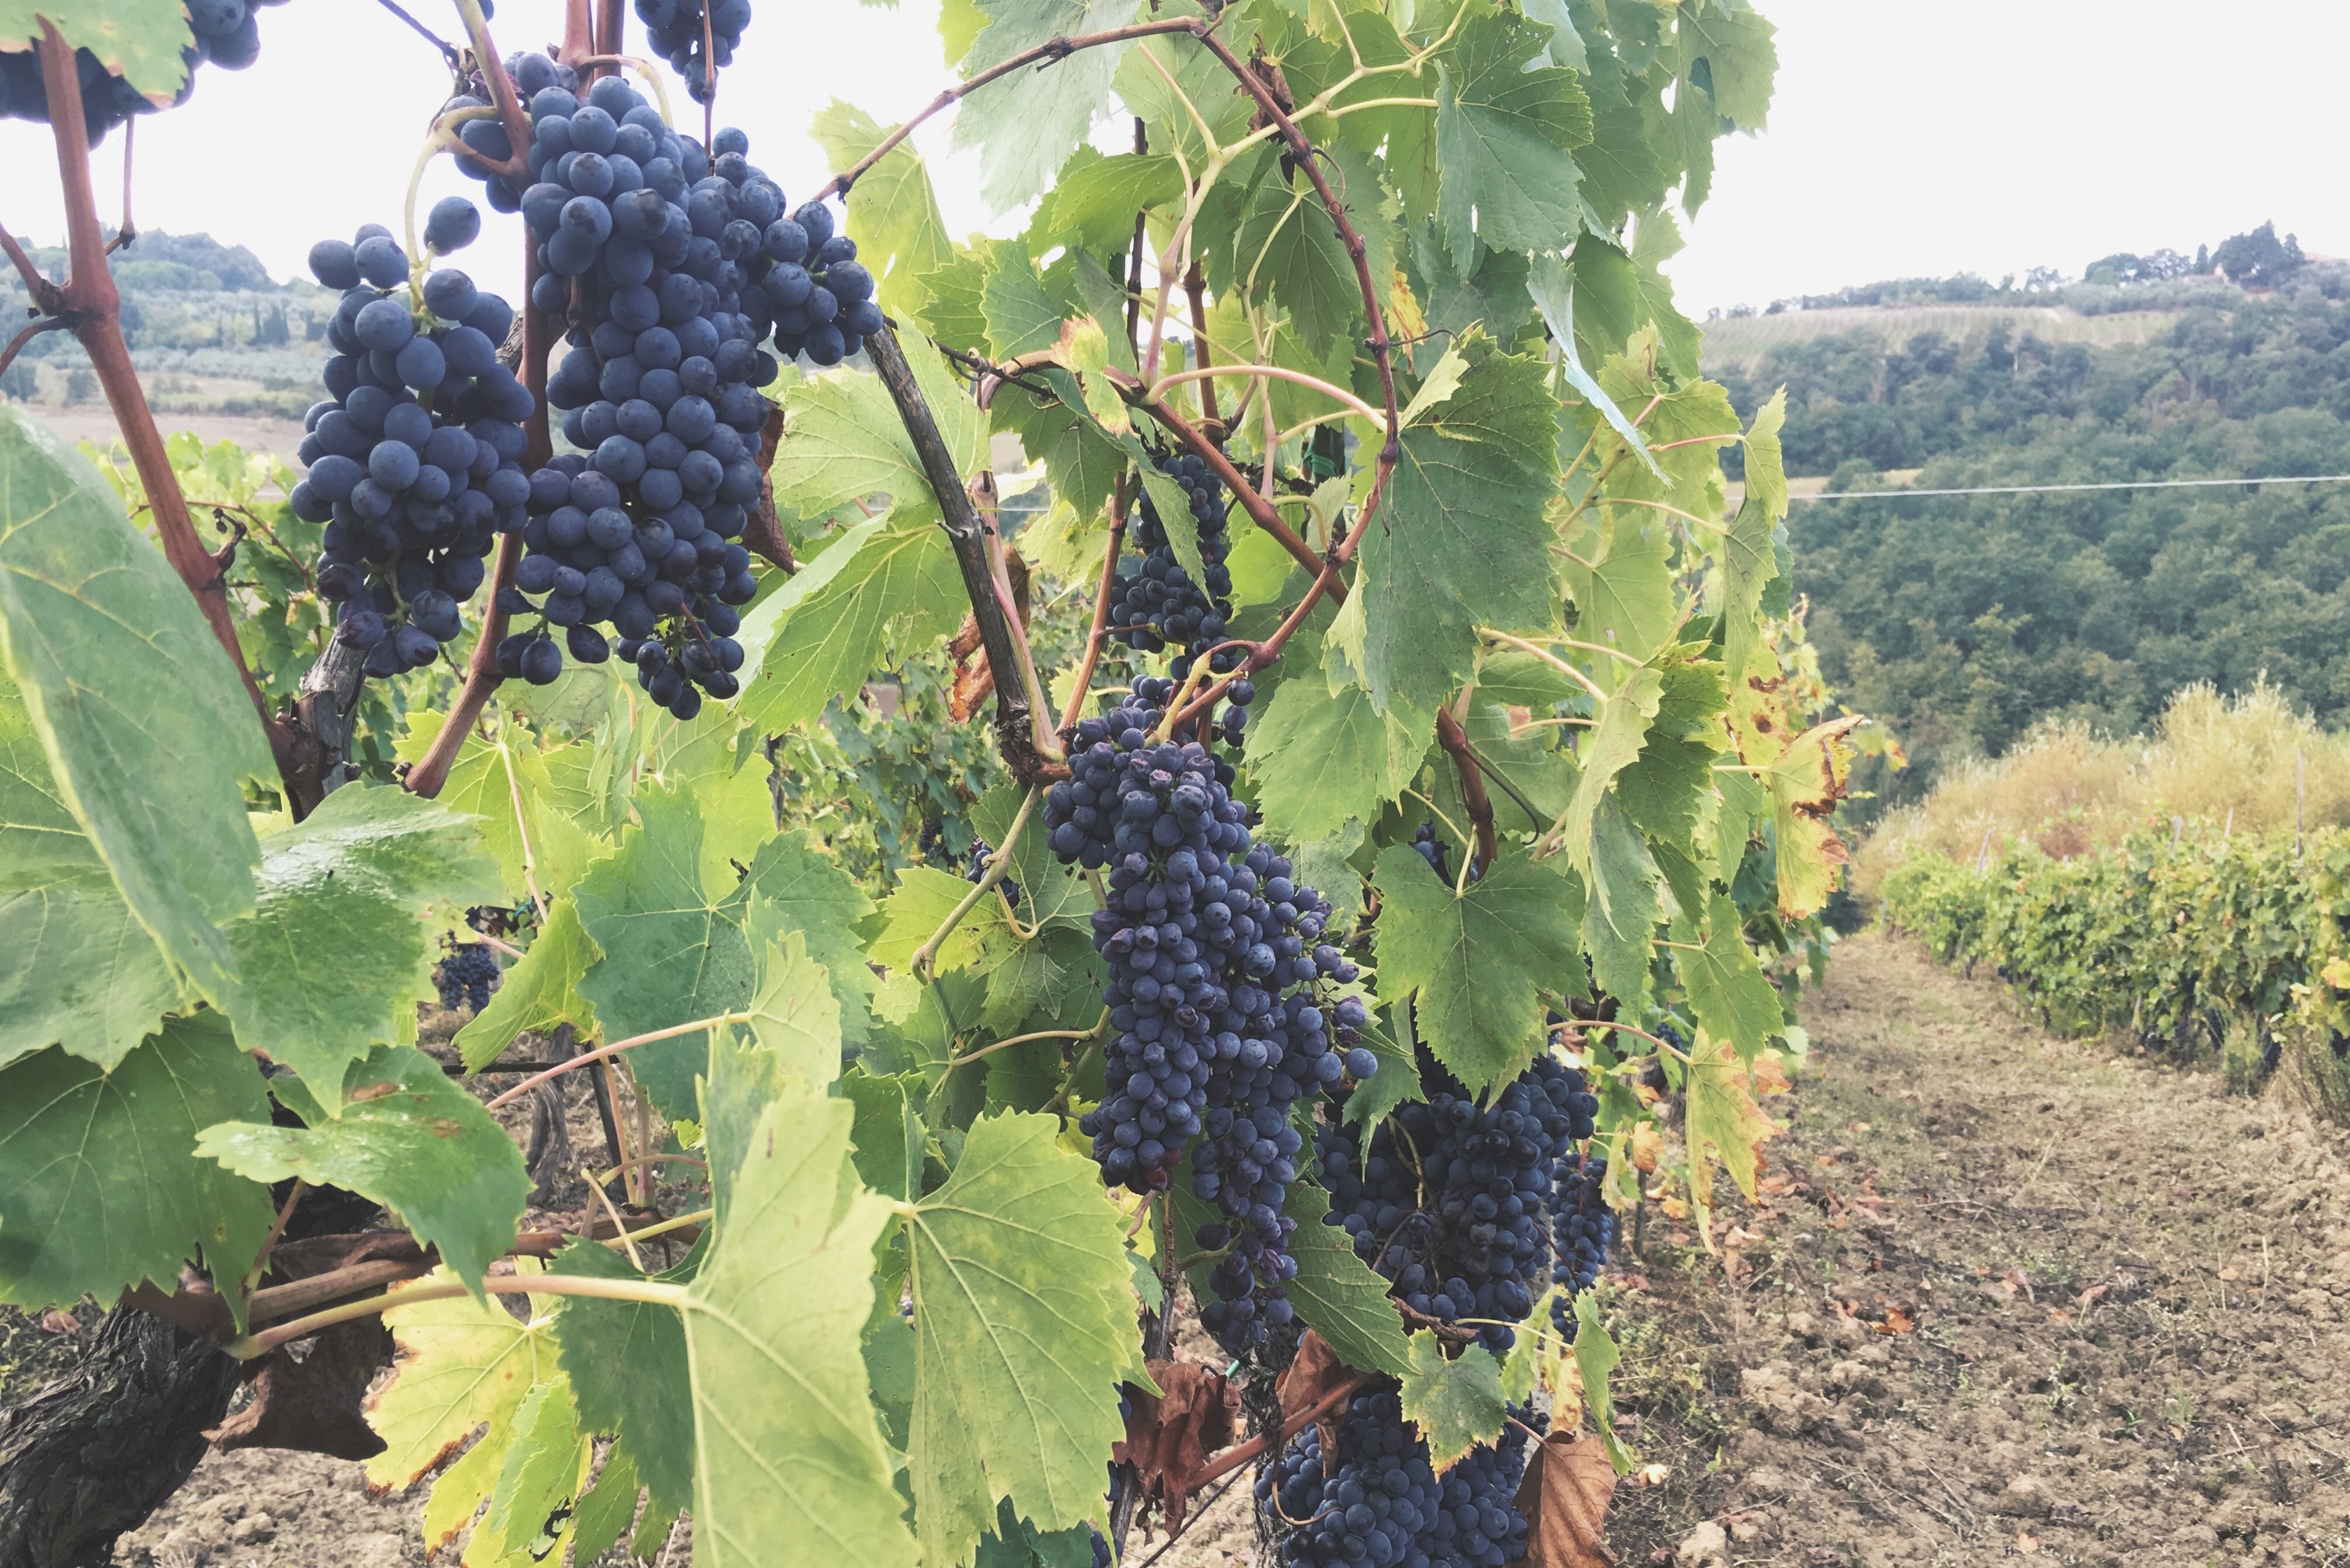
plant, grape, vineyard, field, fruit, food, produce, crop, agriculture, flowering plant, vitis, land plant, grapevine family